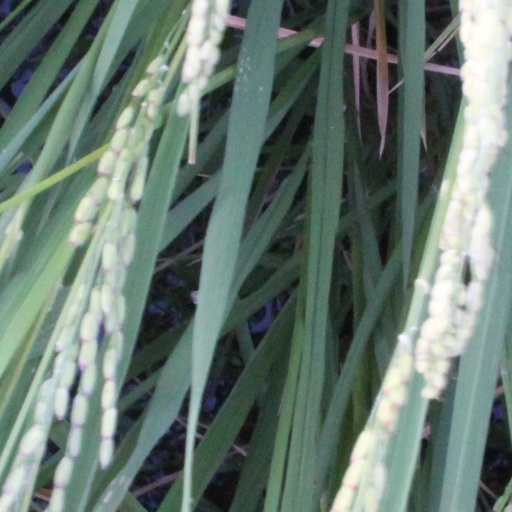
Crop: rice